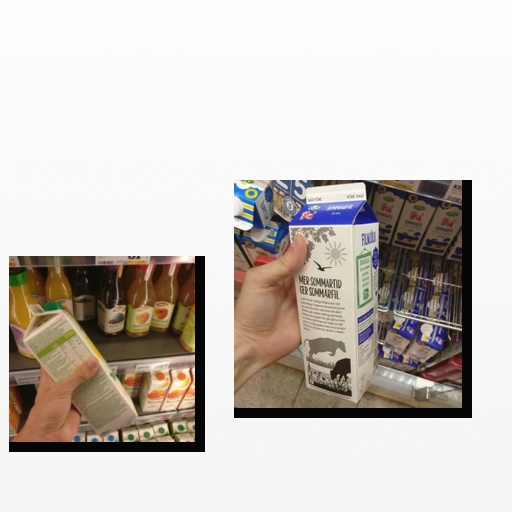
Food items: golden_grapefruit_juice, sour_milk